Brian Masse

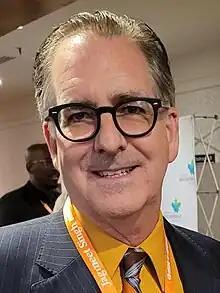
Masse in 2023

Brian S. Masse (born July 9, 1968) is a Canadian politician. He served in the House of Commons of Canada from 2002 until the 2025 Canadian federal election, representing the riding of Windsor West as a member of the New Democratic Party.